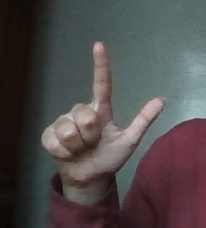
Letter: laam